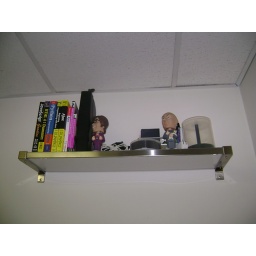
I'm not really handy but I put up a book shelf in my apartment.